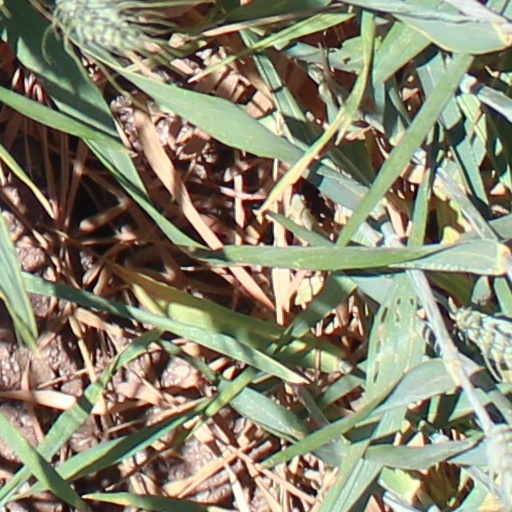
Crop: wheat